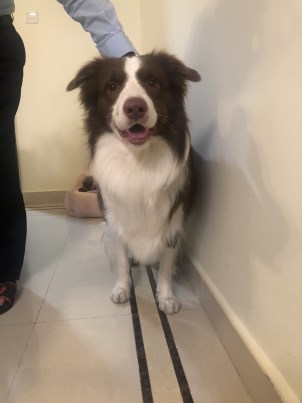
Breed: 2594-n000109-Border_collie